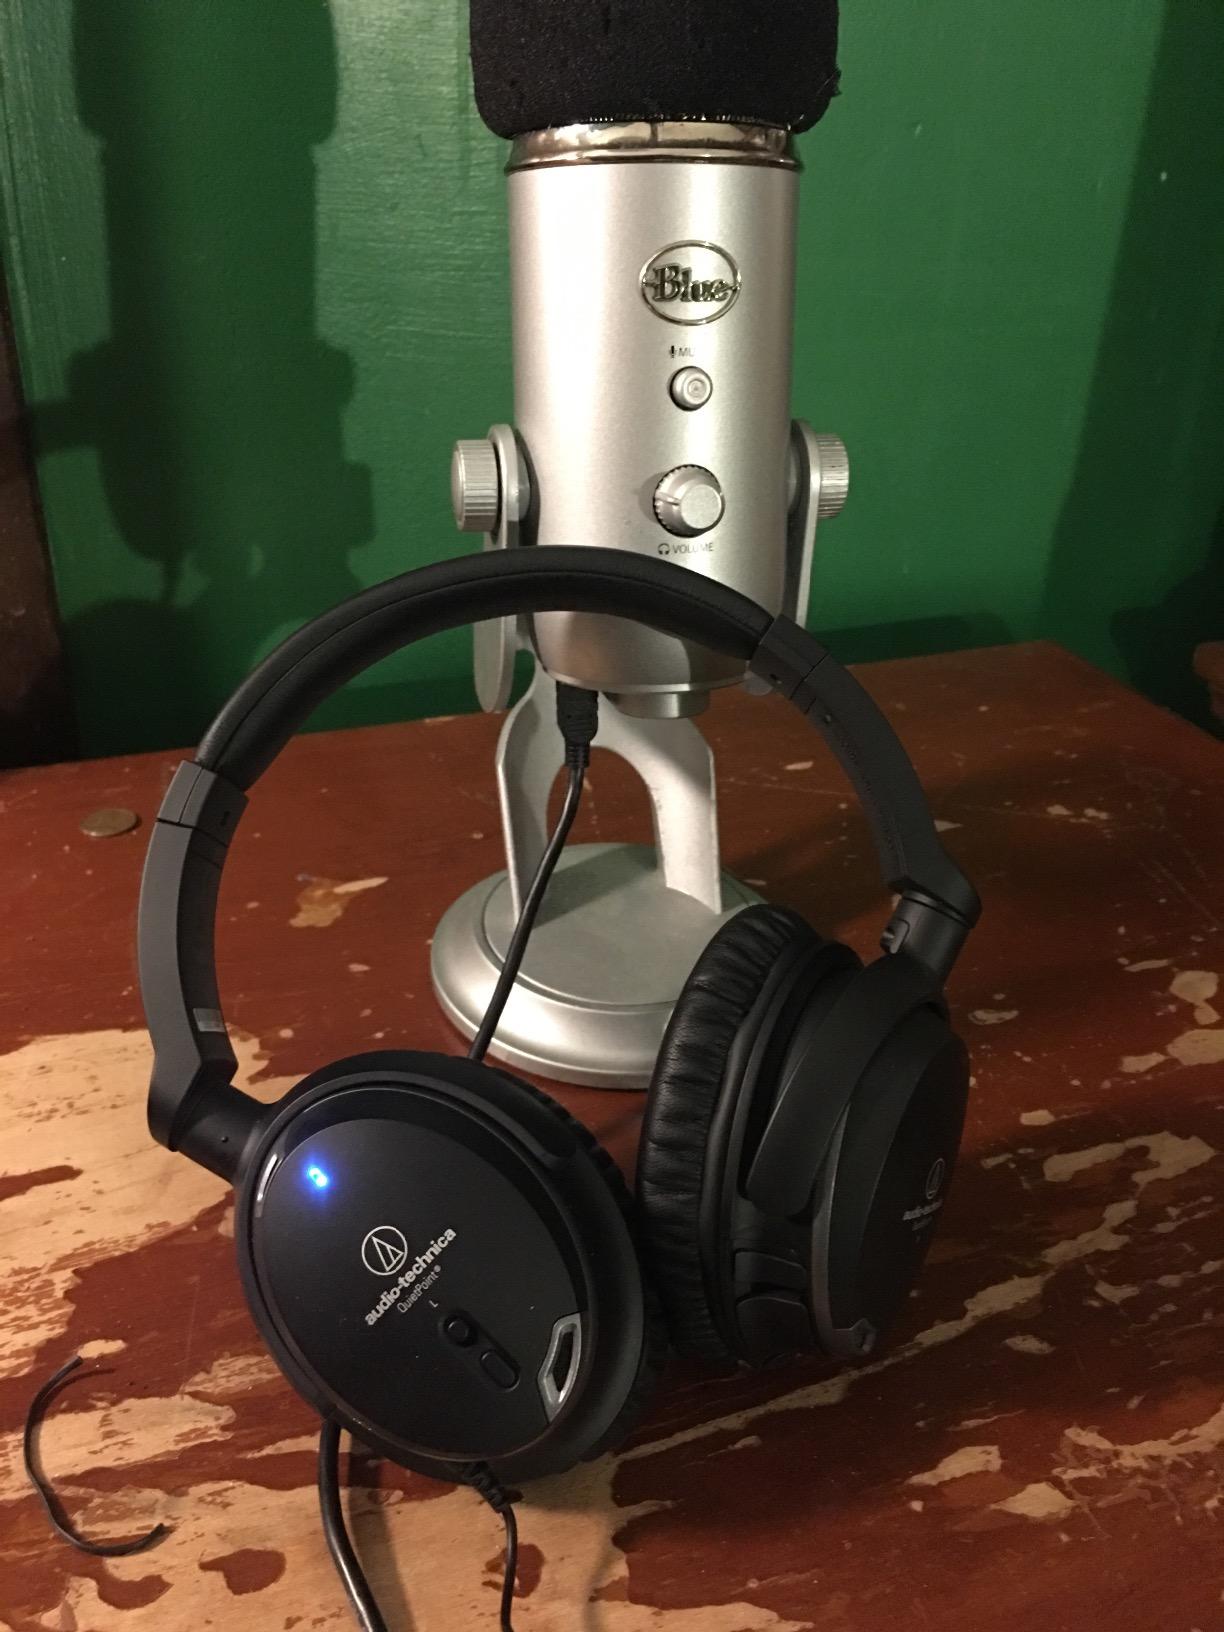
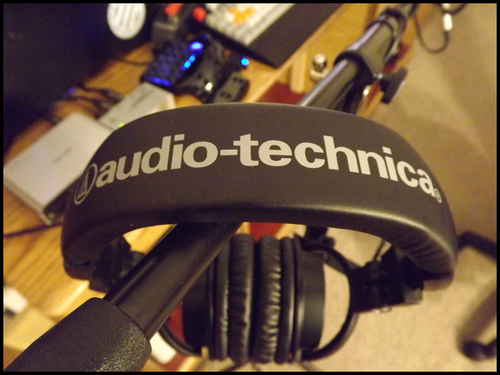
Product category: headphones
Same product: no